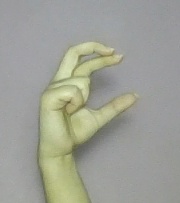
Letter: thal